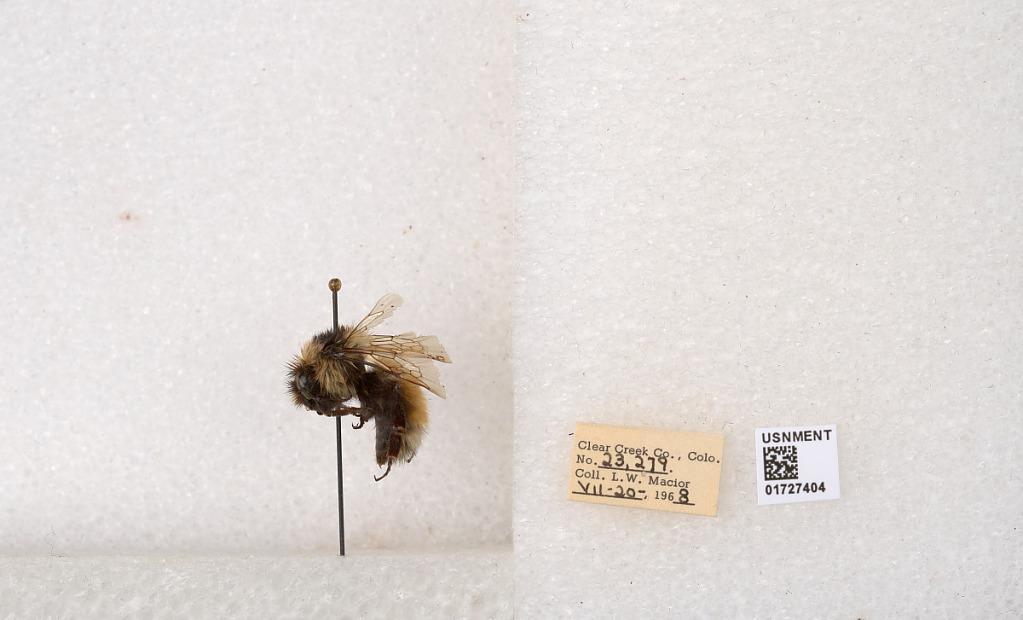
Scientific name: Bombus (Pyrobombus) sylvicola Kirby
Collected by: L. Macior
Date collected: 1968-7-20
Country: United States
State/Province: Colorado
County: Clear Creek
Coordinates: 39.6891, -105.644